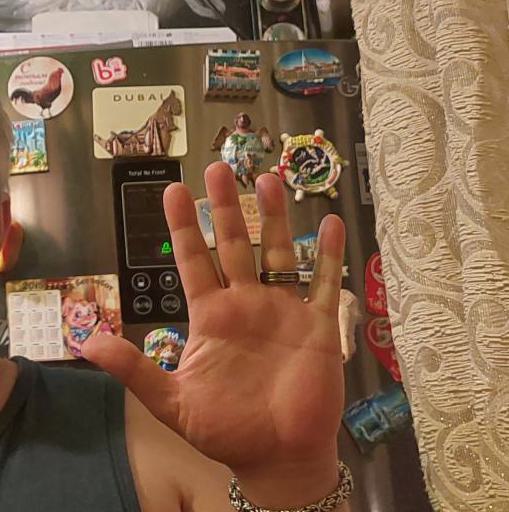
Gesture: palm